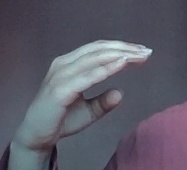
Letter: jeem